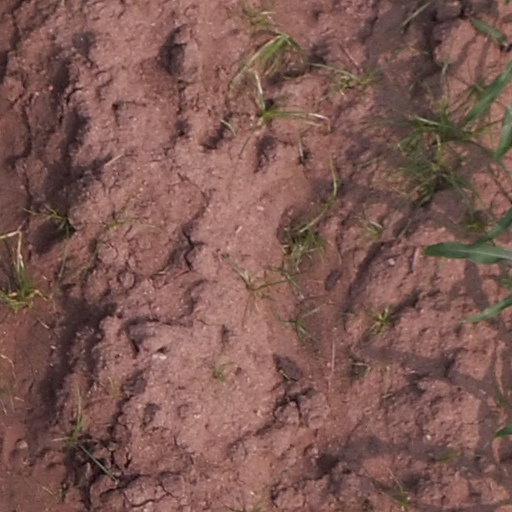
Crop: maize; corn